Bobby Murcer

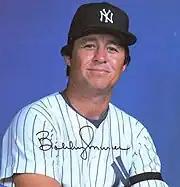
Murcer in 1981

On opening day in 1981 vs Texas, Murcer hit a pinch-hit grand slam at Yankee Stadium. Alfonso Soriano and Russ Derry are the only other two Yankees to achieve that feat. On September 26, 1981, he hit a three-run pinch-hit homer in the 9th inning in a 6–4 Yankee win over Baltimore. In 1981, he led the pinch hitters of the American League with three home runs and 12 RBIs. He also led the club in slugging percentage (.470). He finished the season by batting as designated hitter in the 1981 World Series.